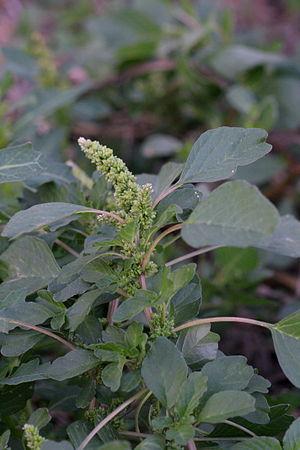
Cette liste de Tracheophyta de Bosnie-Herzégovine, ainsi que d’espèces introduites est un aperçu incomplet d’espèces de mousses, de fougères, de gymnospermes et d’angiospermes citées dans la littérature disponible en langues bosniaque, croate, serbe et serbo-croate. Cet aperçu n’inclue pas des espèces cultivées ni celles occasionnellement introduites.